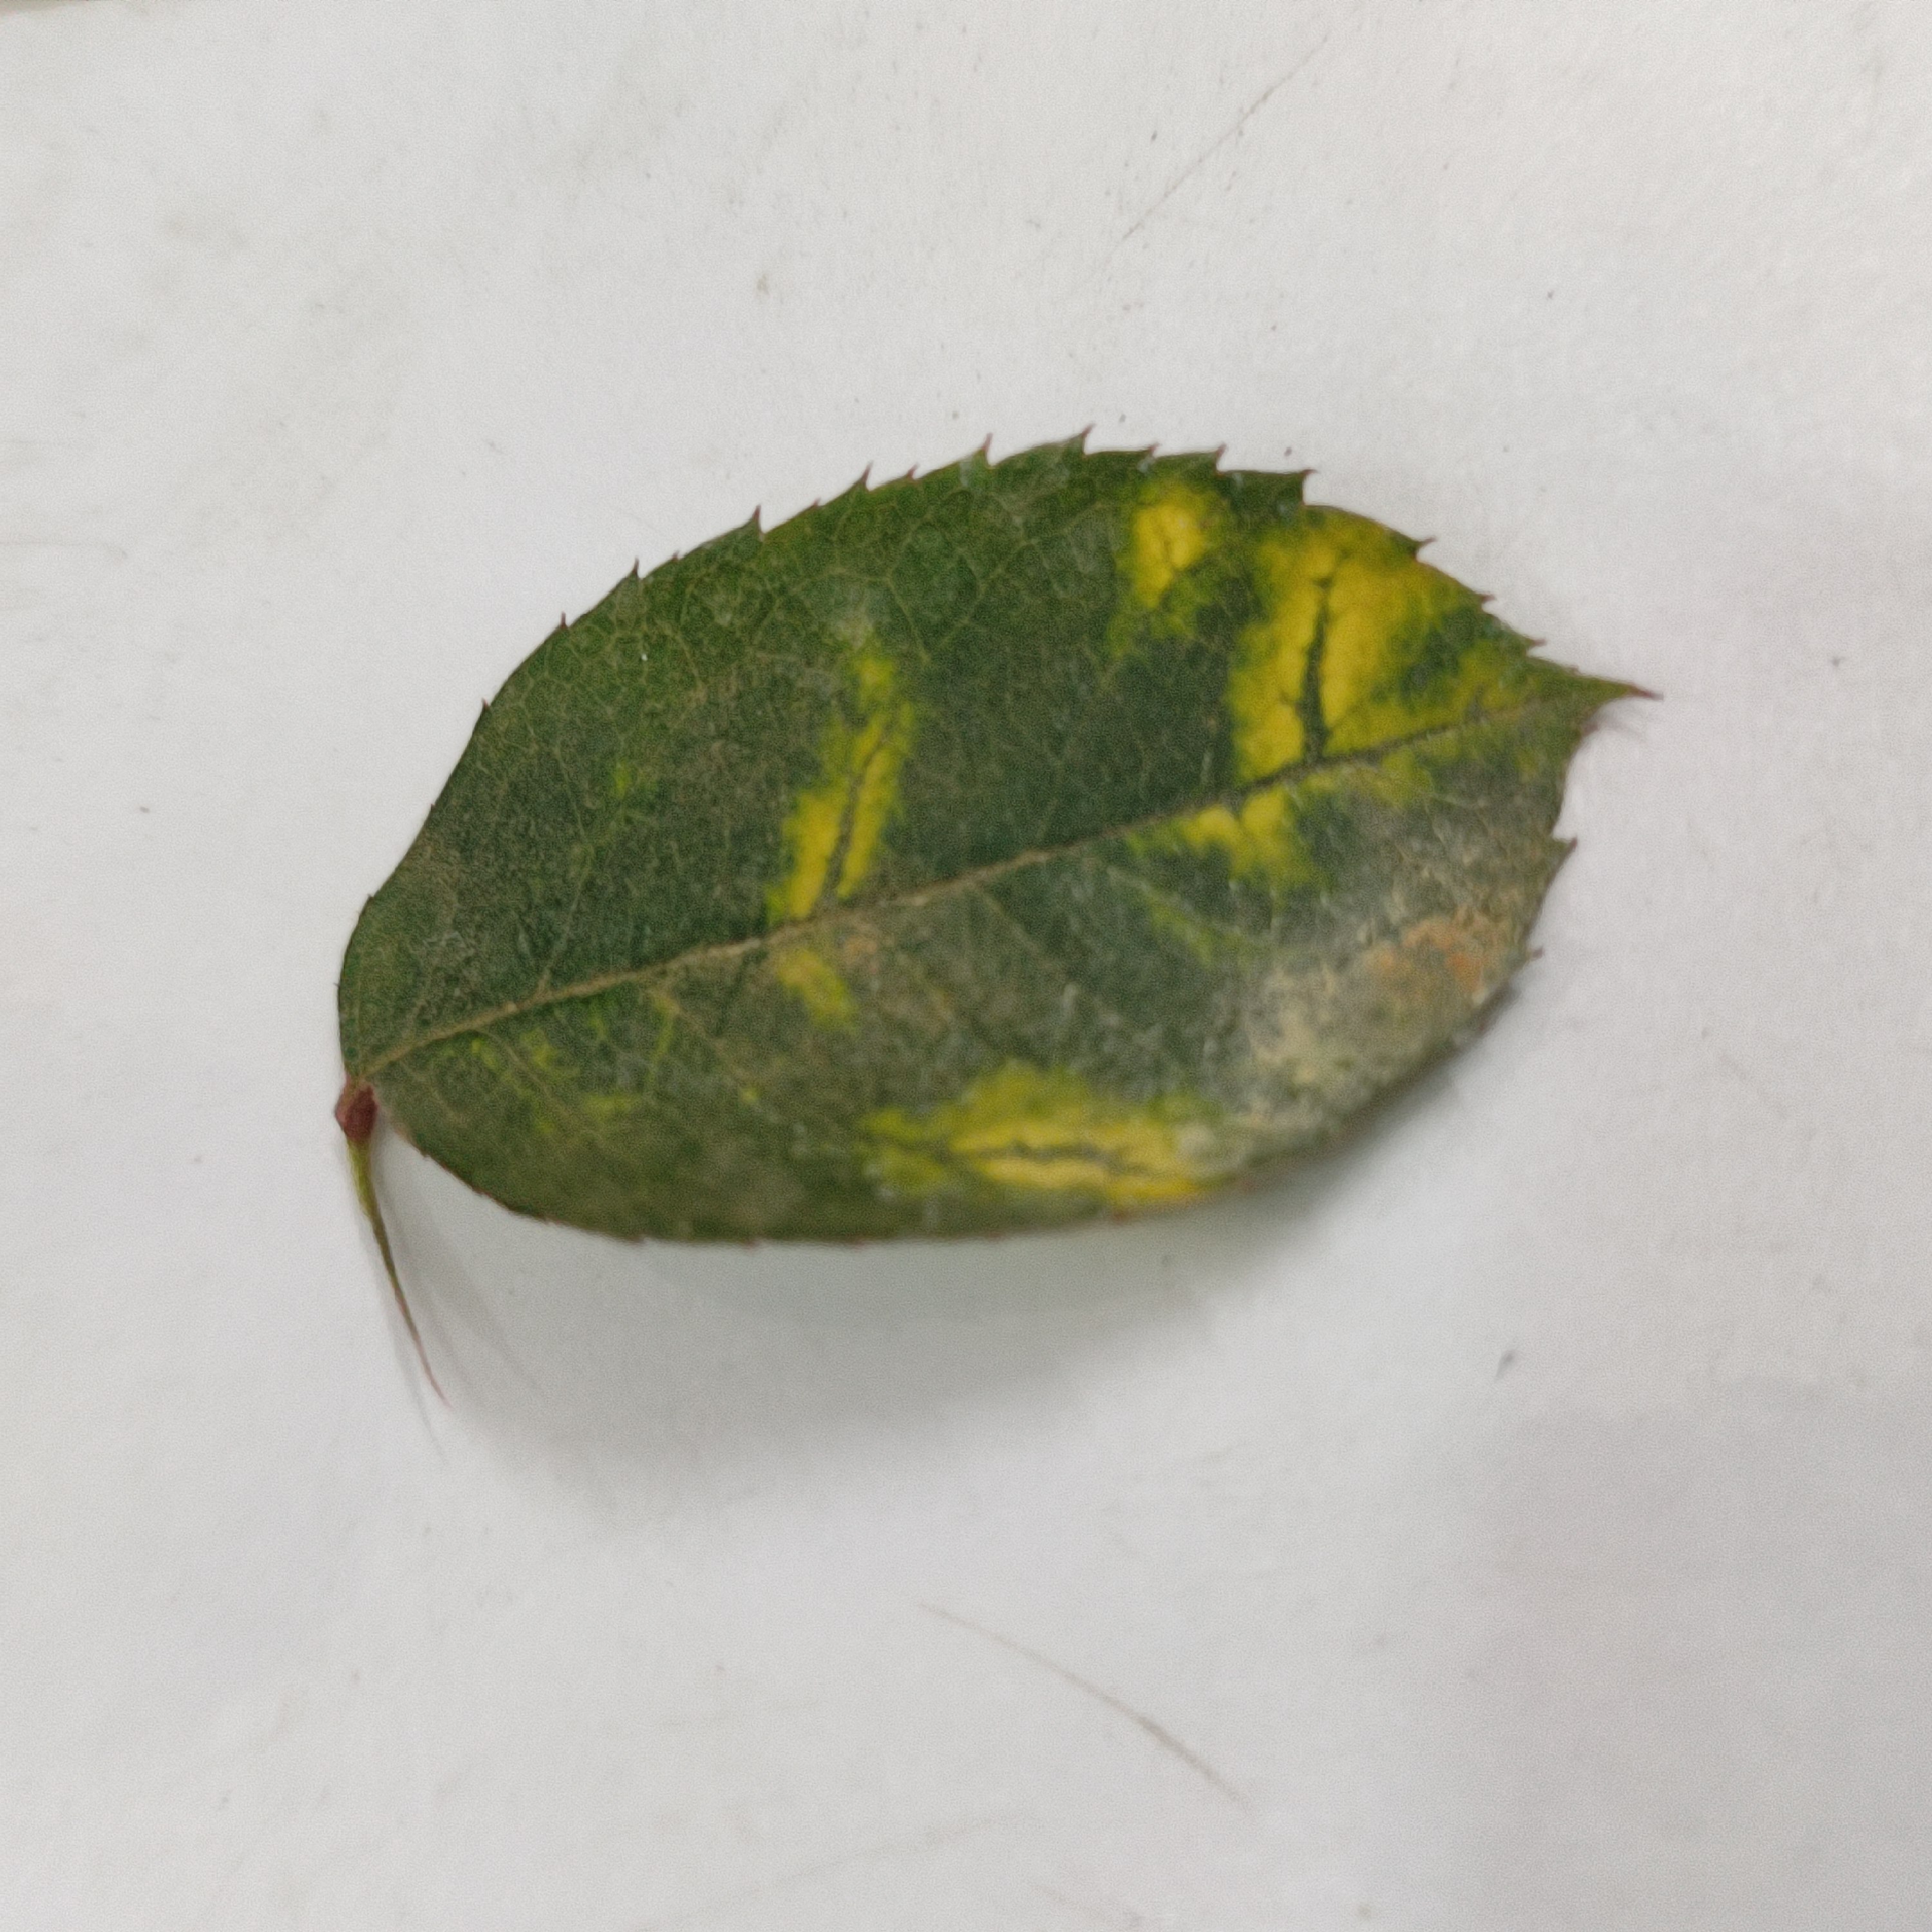
Label: Yellow Mosaic Virus